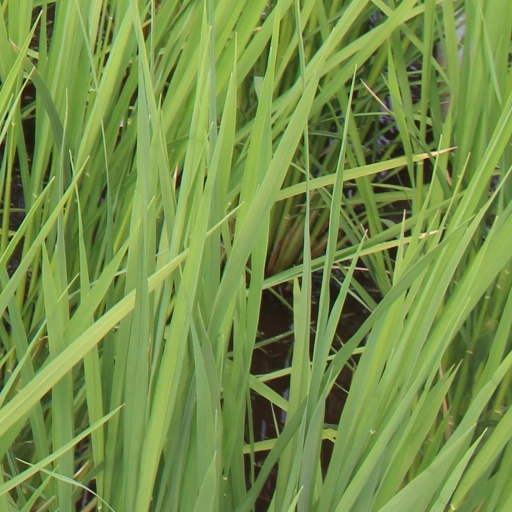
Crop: rice